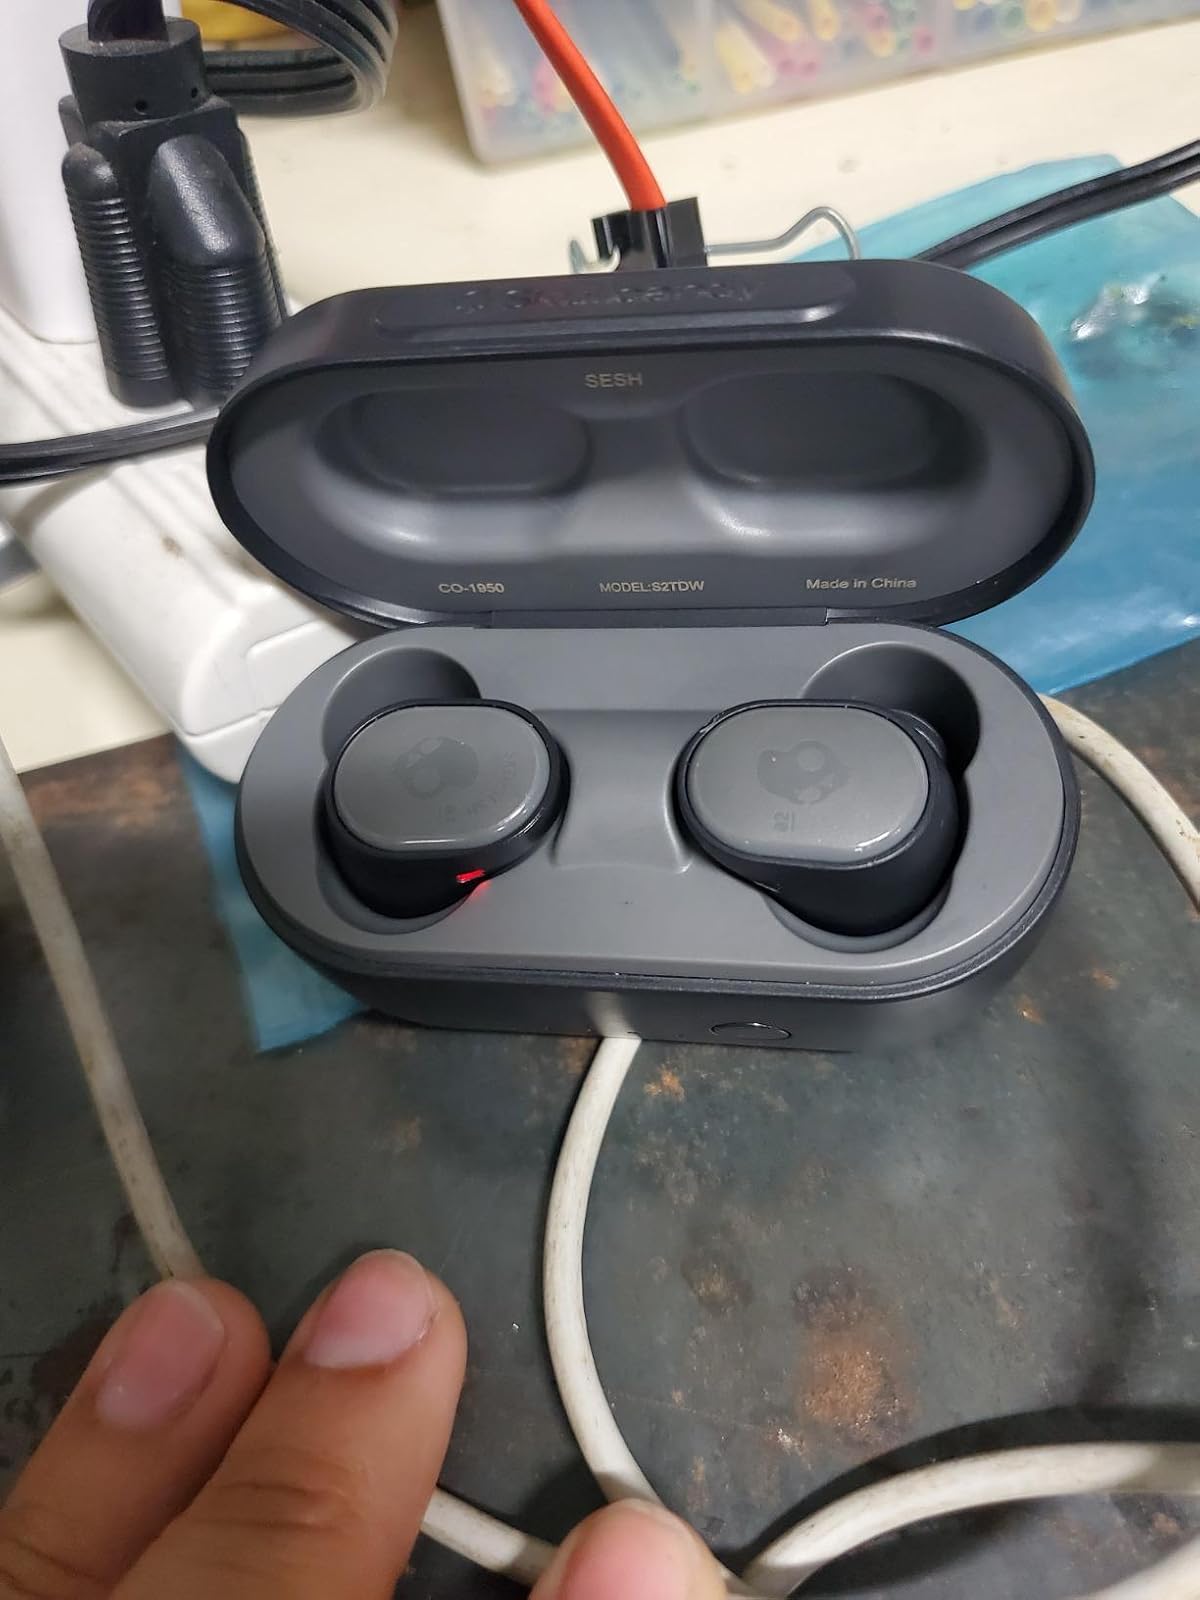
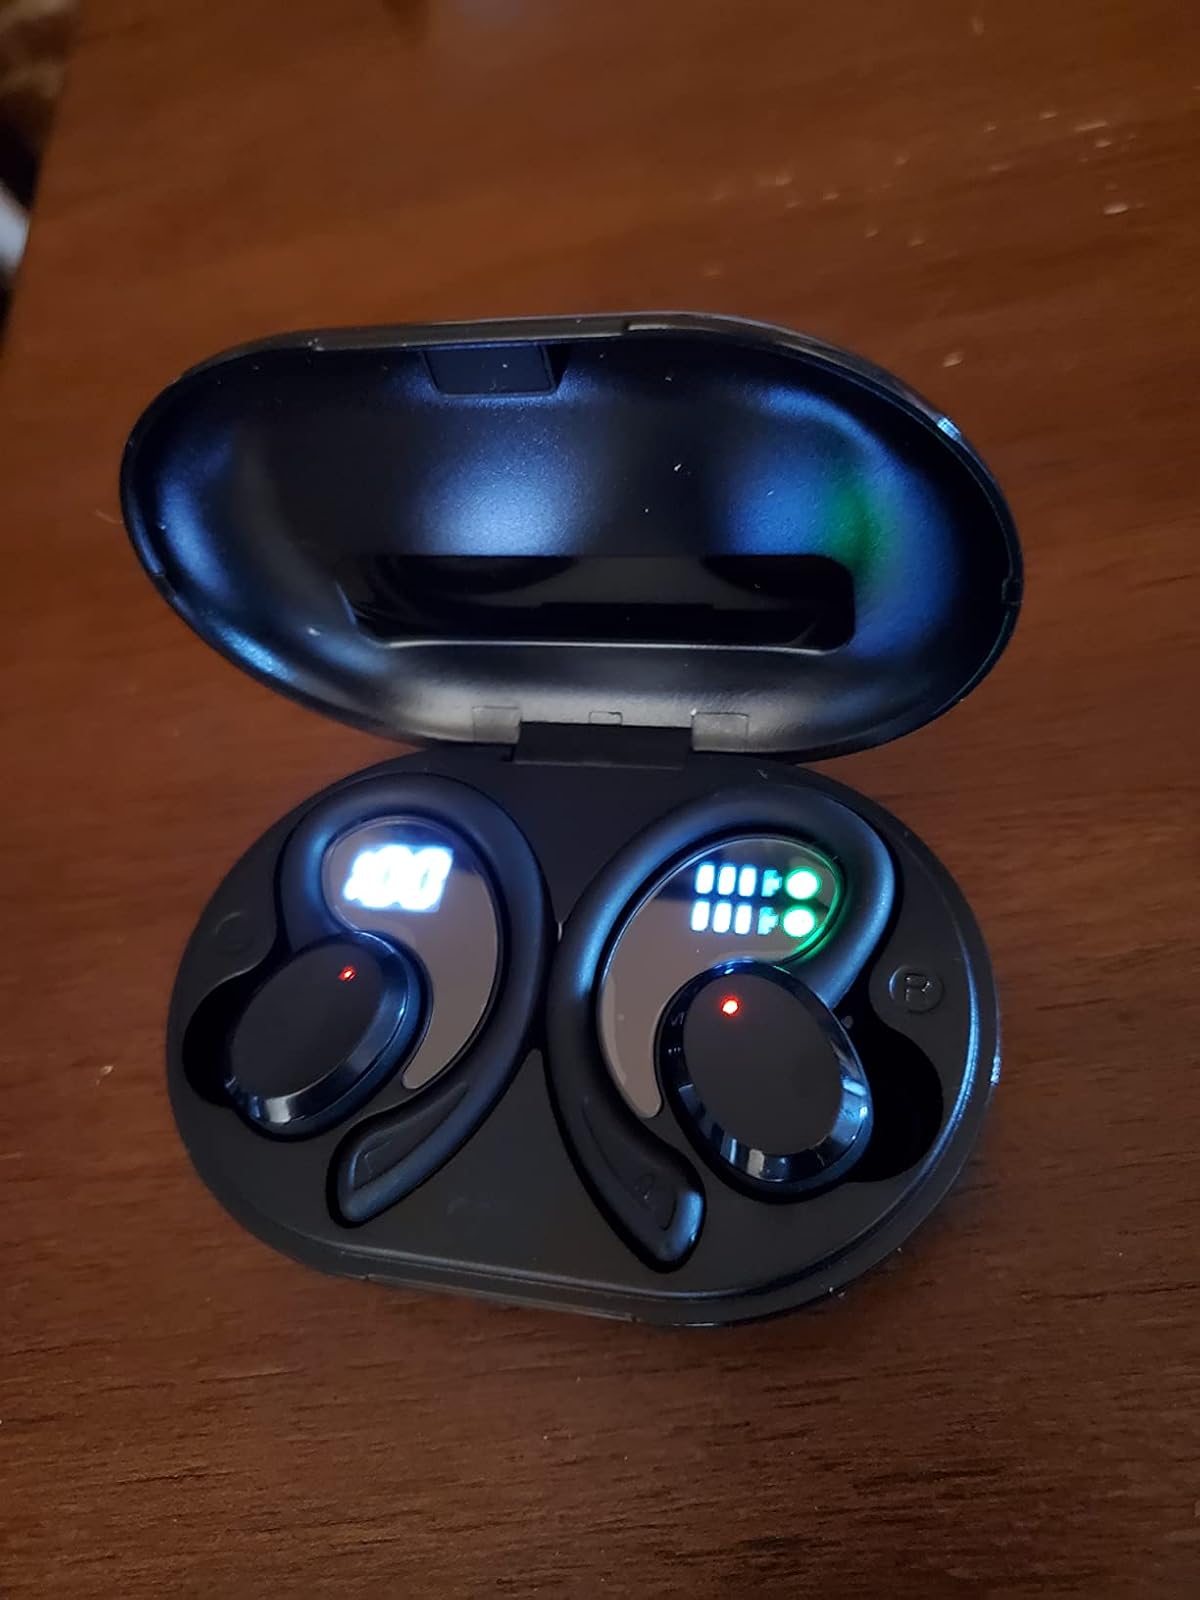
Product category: earbuds
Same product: no